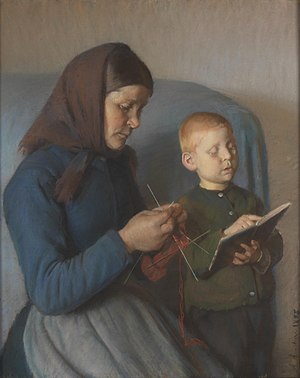
Værker af Anna Ancher
Anna Ancher (1859-1935), Lektien gennemgaaes, 1885
Dette er en liste over værker af Anna Ancher, genereret ud fra Wikidata.